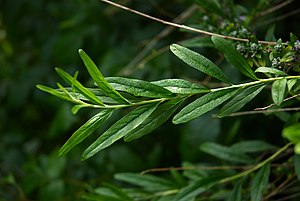
Småbladet buddleja / Galleri
Blade.
Småbladet buddleja er en mellemstor, løvfældende busk med en overhængende vækst og lange klaser af lysviolette blomster. Planten bruges en del i haverne som prydbusk.